Norddeutscher Lloyd

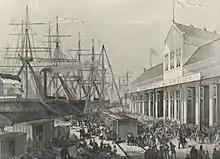
Headquarters of North German Lloyd in Bremerhaven in 1870

During the "Gründerzeit" at the beginning of the German Empire, NDL expanded greatly. Thirteen new ships of the "Strassburg class" were ordered. A route to the West Indies, offered from 1871 to 1874, proved unprofitable, but it was replaced by a permanent route to the east coast of South America. On the transatlantic route, the HAPAG, the Holland-America Line, and the Red Star Line were by then all fierce rivals. Beginning in 1881 with , eleven fast steamships of from 4500 to of the so-called "" (all named for German rivers), were introduced to serve the North Atlantic route.